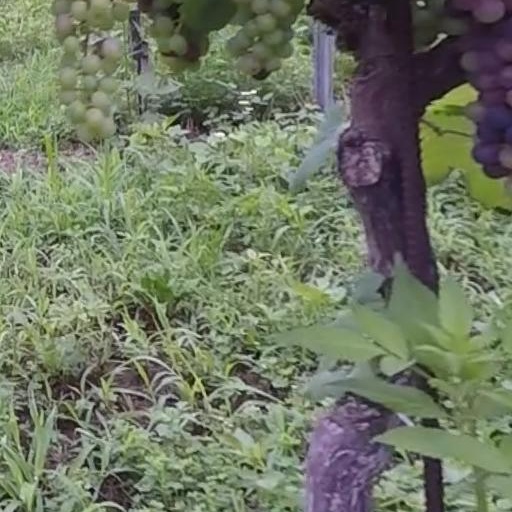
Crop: grape